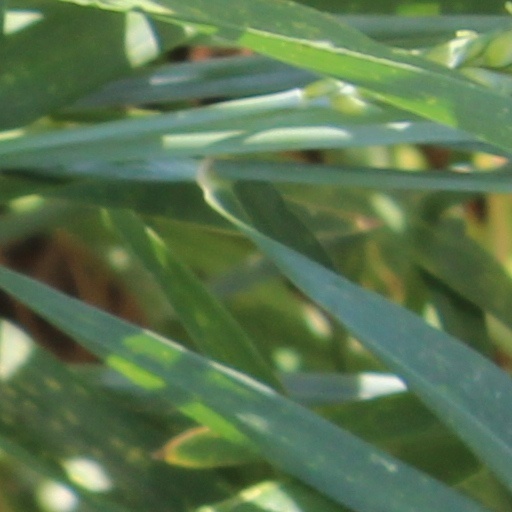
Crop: wheat